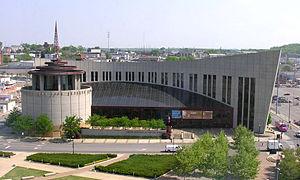
Le tourisme musical aux États-Unis recouvre la visite des nombreux musées consacrés à la musique et des hauts lieux de la musique ; lieux de création et salles de concerts. Ceux-ci sont particulièrement nombreux aux États-Unis qui ont vu naître un grand nombre de styles musicaux du XIXᵉ siècle et surtout du XXᵉ siècle qui se sont ensuite répandus à travers le monde.
Le Country Music Hall of Fame and Museum, que l'on peut traduire par « Temple de la renommée et musée du country », est une institution et un musée destiné à documenter l'histoire de la musique country, ainsi qu'à honorer ses membres les plus marquants. Situé à Nashville, Tennessee, l'immeuble contient le « temple de la renommée », constitué de plaques commémoratives recensant les artistes de musique country tels que désignés par la Country Music Association.